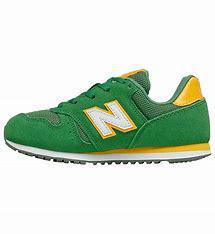
Brand: New
Model: Balance 373